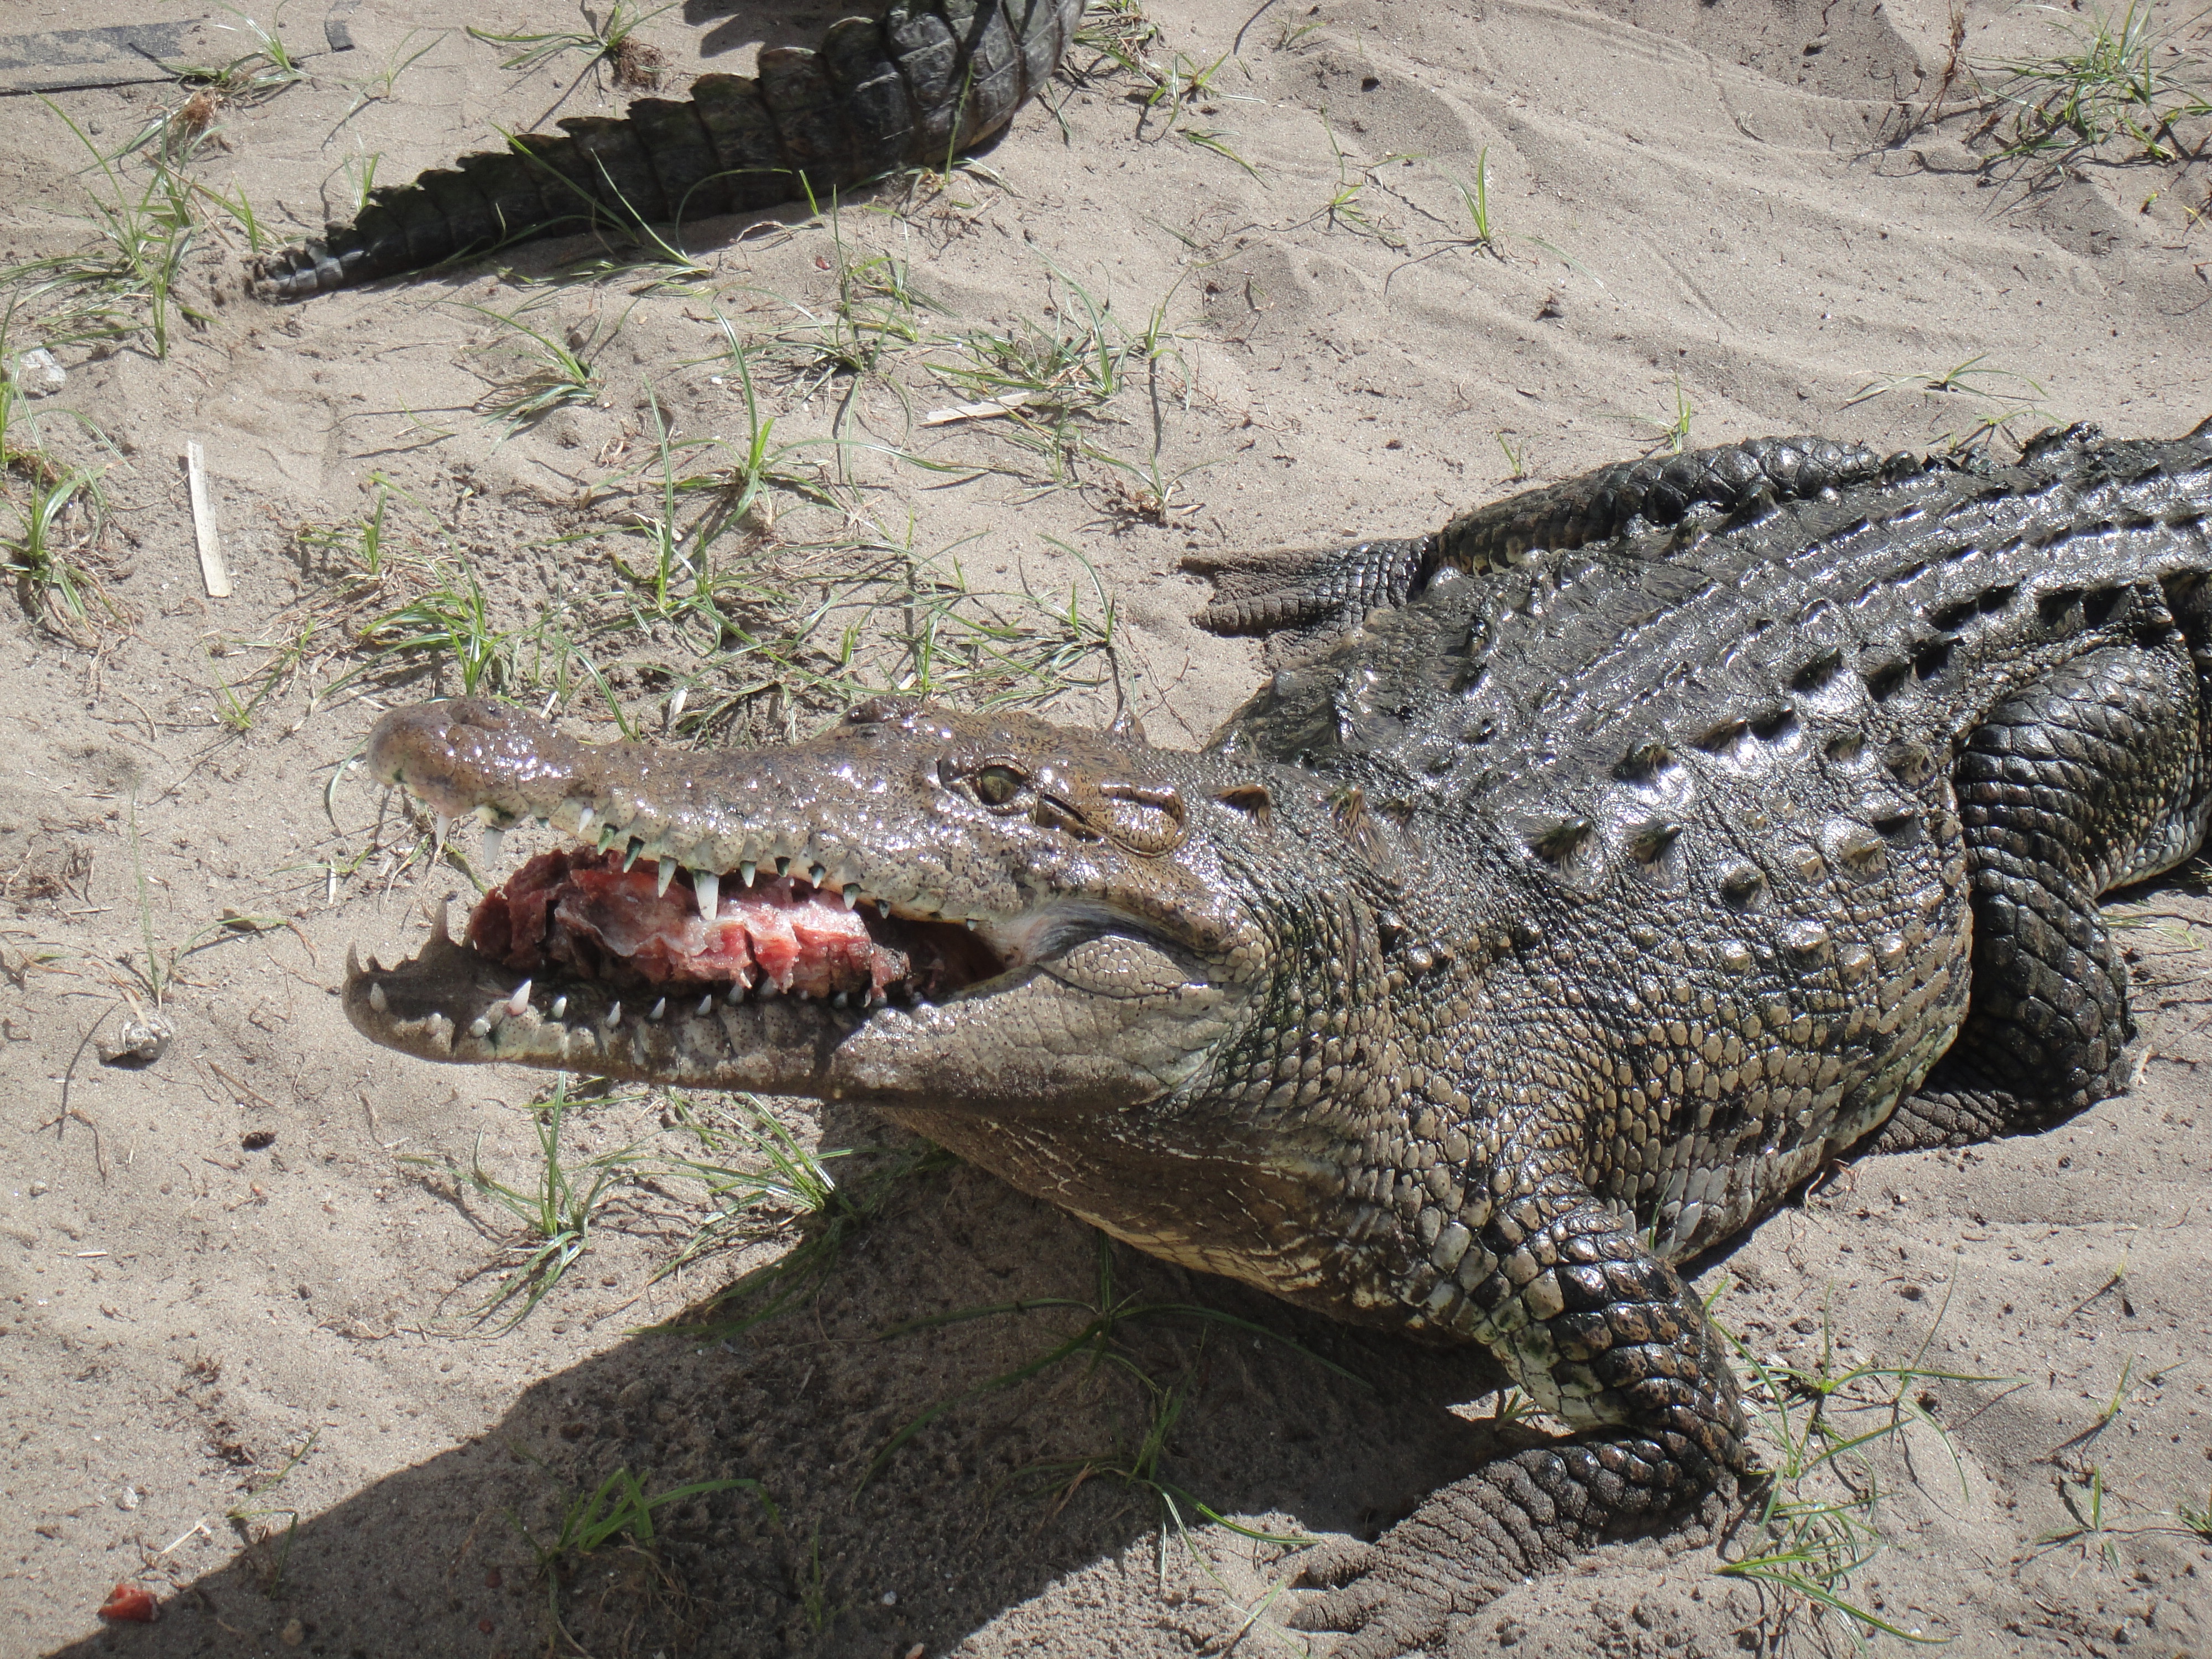
wildlife, reptile, iguana, fauna, crocodile, alligator, feeding, mexico, vertebrate, cayman, chiapas, crocodilia, american alligator, nile crocodile